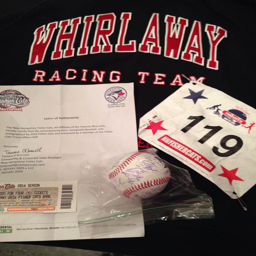
won a team autographed ball ; tickets to any game this season !